New York State Route 115

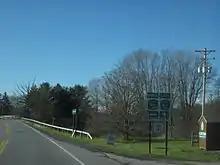
NY 115 at the Taconic State Parkway in Clinton

On March 22, 1853, the Poughkeepsie and Salt Point Plank Road Company was formed to construct a plank road from the town of Poughkeepsie to the hamlet of Salt Point. The new plank road company gave out its shares to their holders on March 8 of that year. However, nothing was constructed, and the company was in the New York State Supreme Court in 1861 suing over the ownership of stock in construction of the new roadway. When the stock was sold, the agreement stated that the plank road would extend to Clinton Corners. One stockholder, known only as Griffin, wanted the route done on a certain alignment when constructed, but protested that it was contrived differently. The company asked for the shares back from Griffin, who would not give them back.